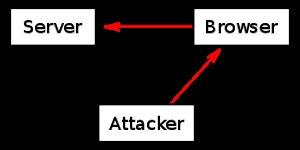
Un cookie, témoin de connexion ou témoin, est défini par le protocole de communication HTTP comme étant une suite d'informations envoyée par un serveur HTTP à un client HTTP, que ce dernier retourne lors de chaque interrogation du même serveur HTTP sous certaines conditions.